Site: brandenburg
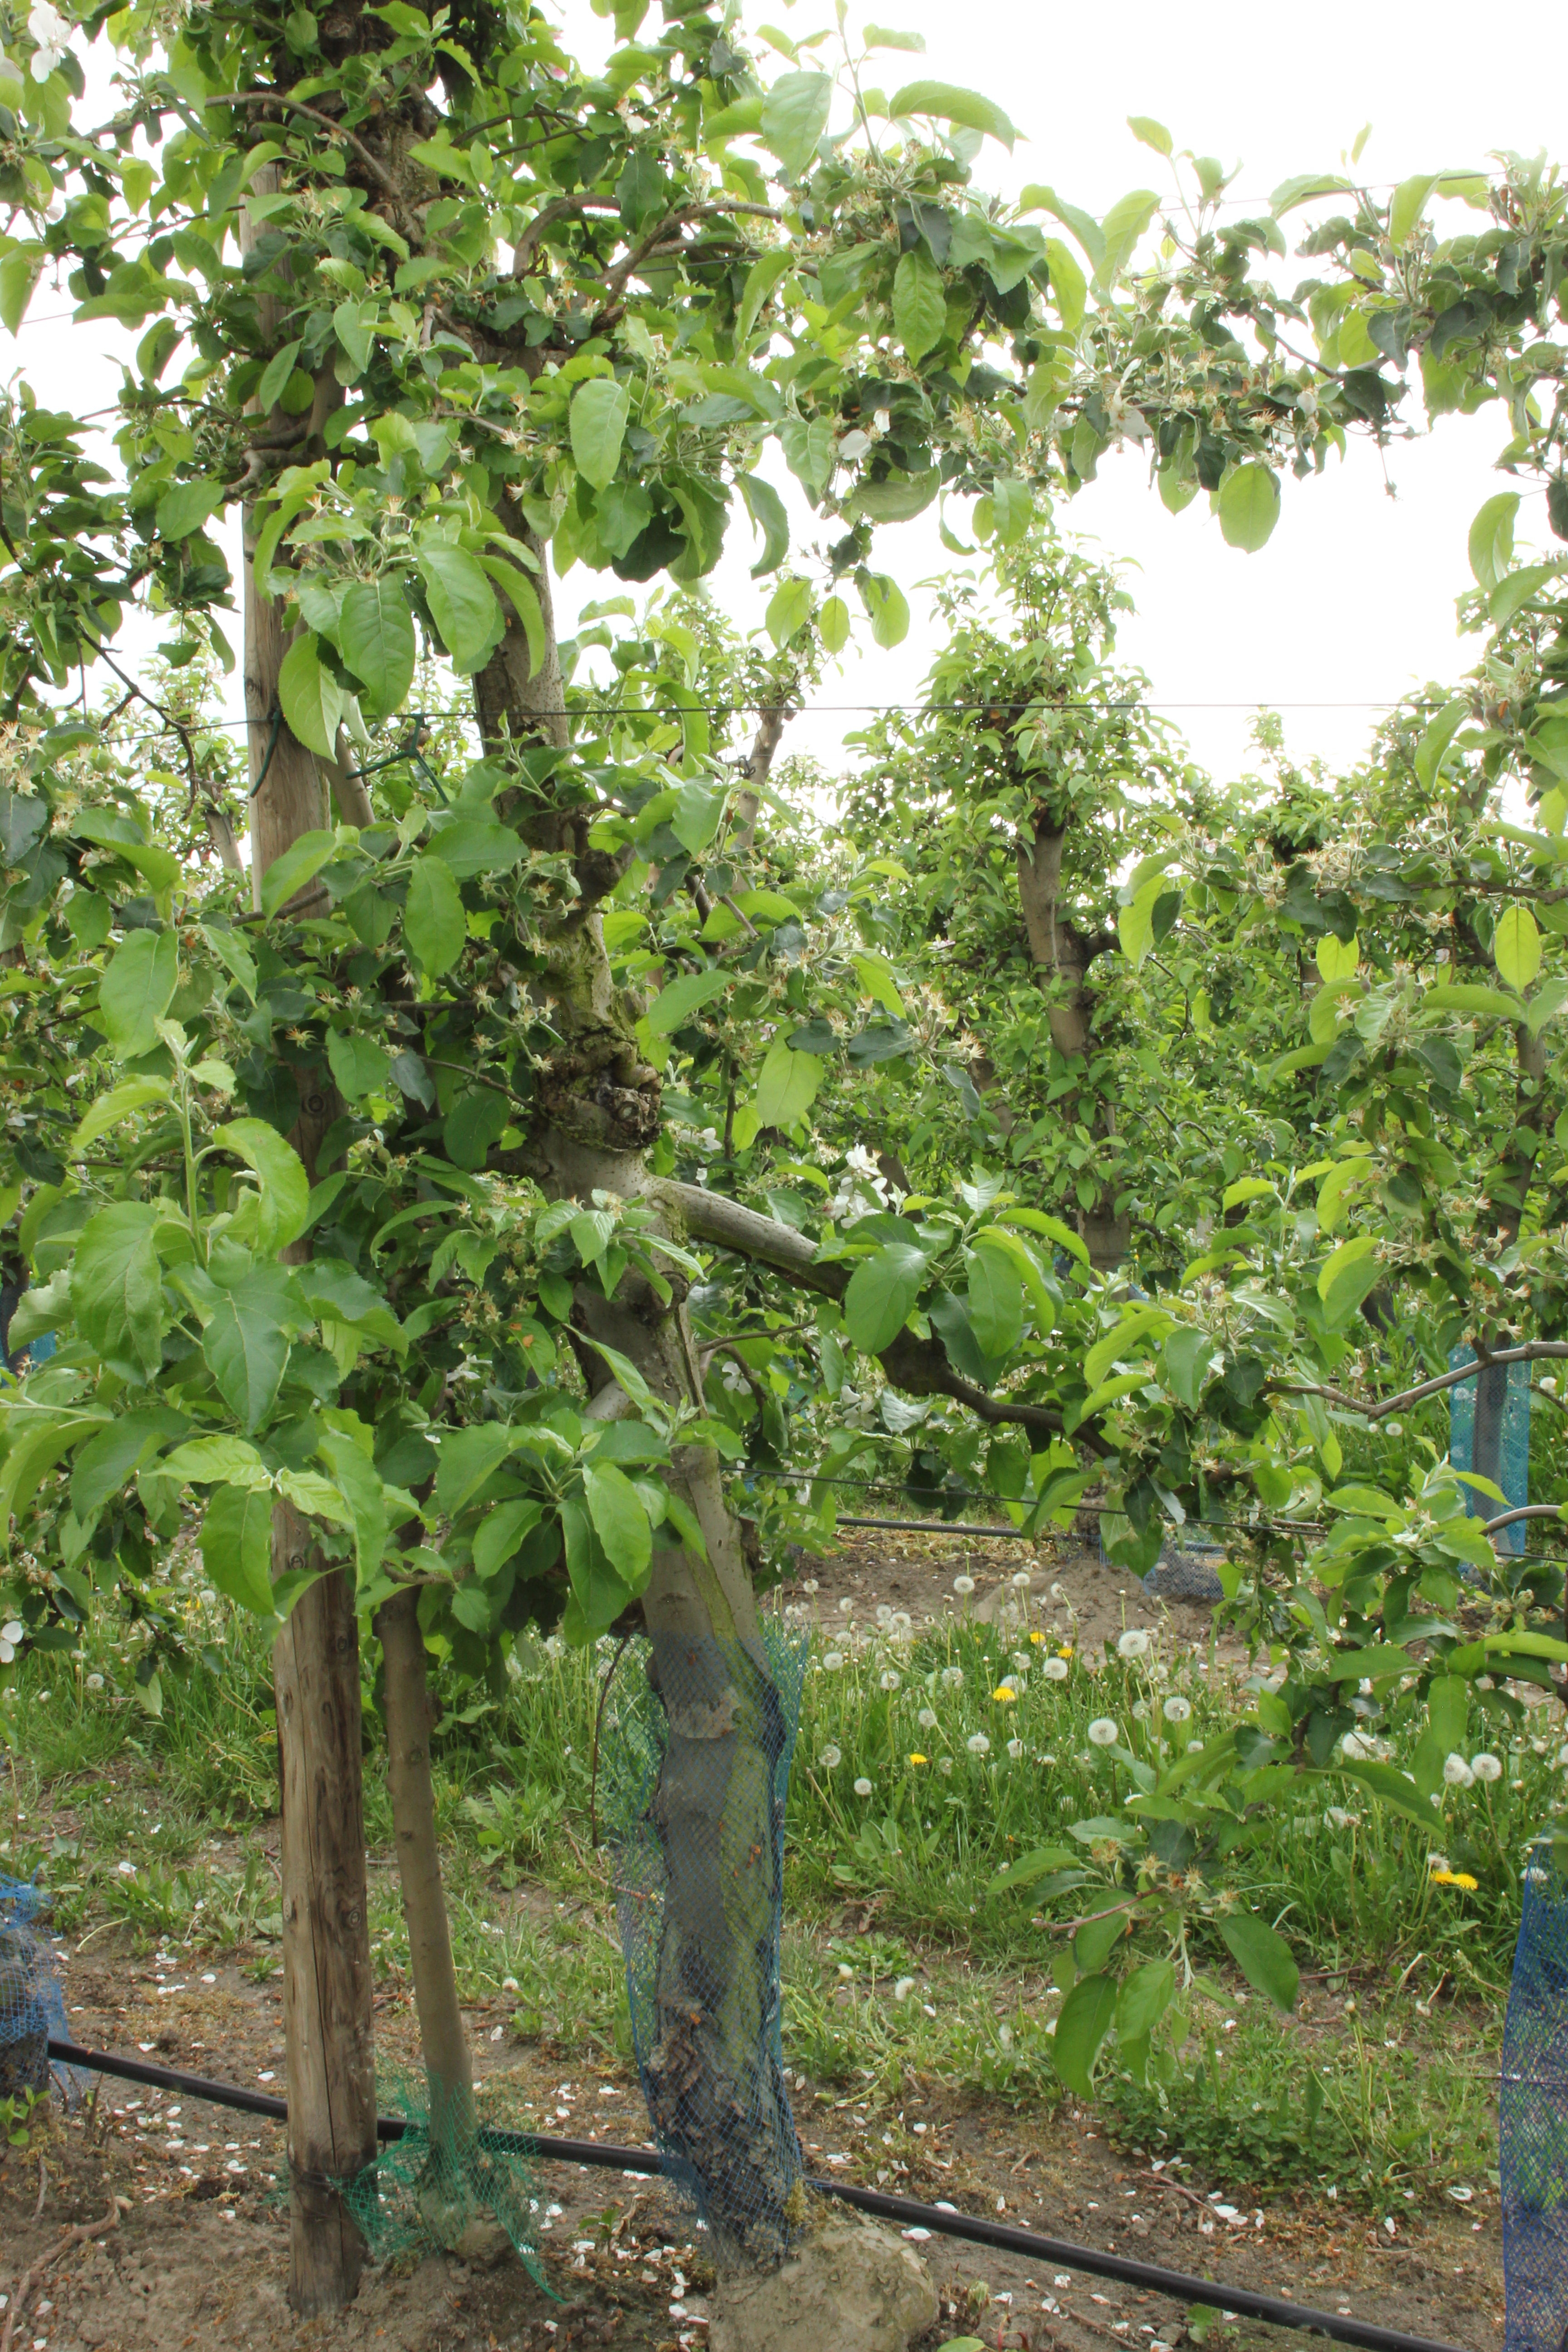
Growth stage (BBCH 67): Flowering